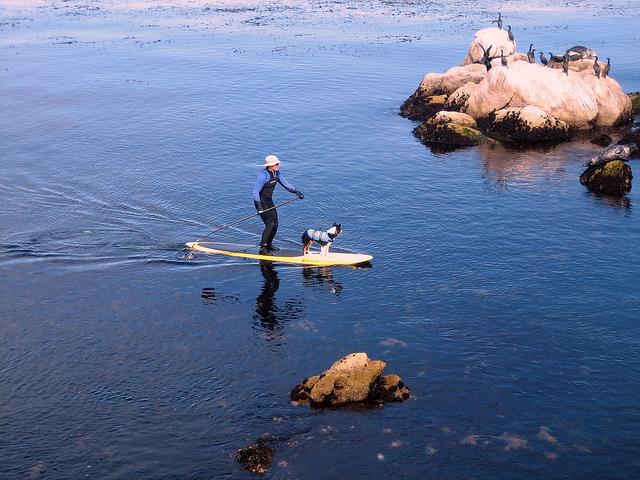
user: Given an image and a question. Answer the question in a short answer. Question: How much does the surfboard this person is standing on weigh? Short Answer:
assistant: 20 pounds